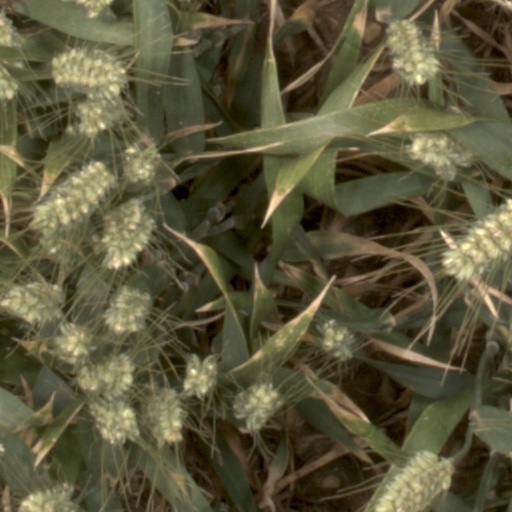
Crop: wheat